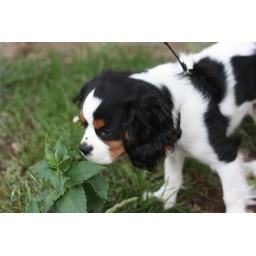
I've never seen a dog so fascinated by plants in my life.